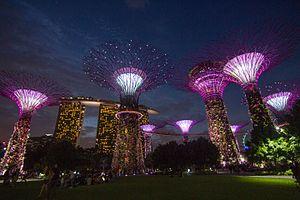
Crazy Rich Asians ou Crazy Rich à Singapour au Québec est une comédie romantique américaine réalisée par Jon Chu, sortie en 2018. Il s'agit d'une adaptation cinématographique du roman du même nom de Kevin Kwan, paru en 2013.